Trevarrian

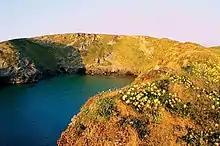
Beacon Cove

Trevarrian pronounced (Tre-Varrion) is a hamlet south of Mawgan Porth, Cornwall, England, United Kingdom.